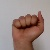
The image shows a hand gesture representing the letter 'A' in Indian Sign Language.